Royal Lao Armed Forces

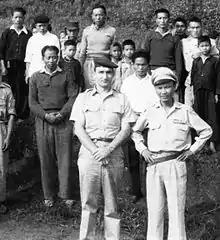
PEO adviser Jack F. Mathews with then Major Vang Pao, commander of the "10éme Bataillon de Infanterie" (10 BI), at Nong Net, July 1960.

Throughout its existence, the Laotian Armed Forces received military assistance at different periods and lengths of time from several countries, including France, the United Kingdom, the United States, Thailand, Burma, the Philippines, the Republic of China (Taiwan), Cambodia, South Vietnam, Indonesia, Australia, and (briefly) from North Vietnam and the Soviet Union.